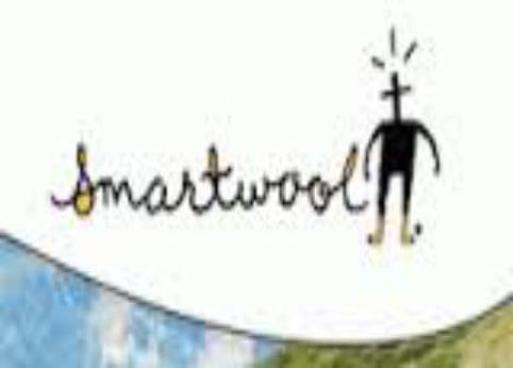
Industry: Clothes